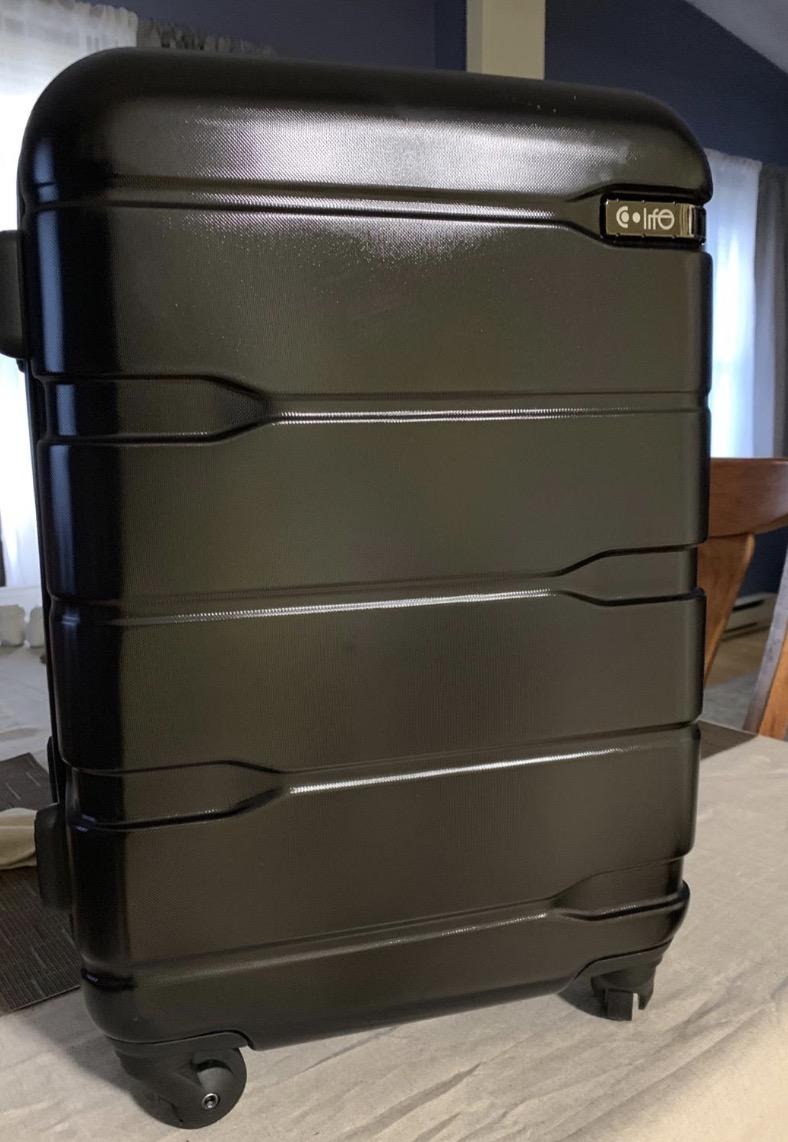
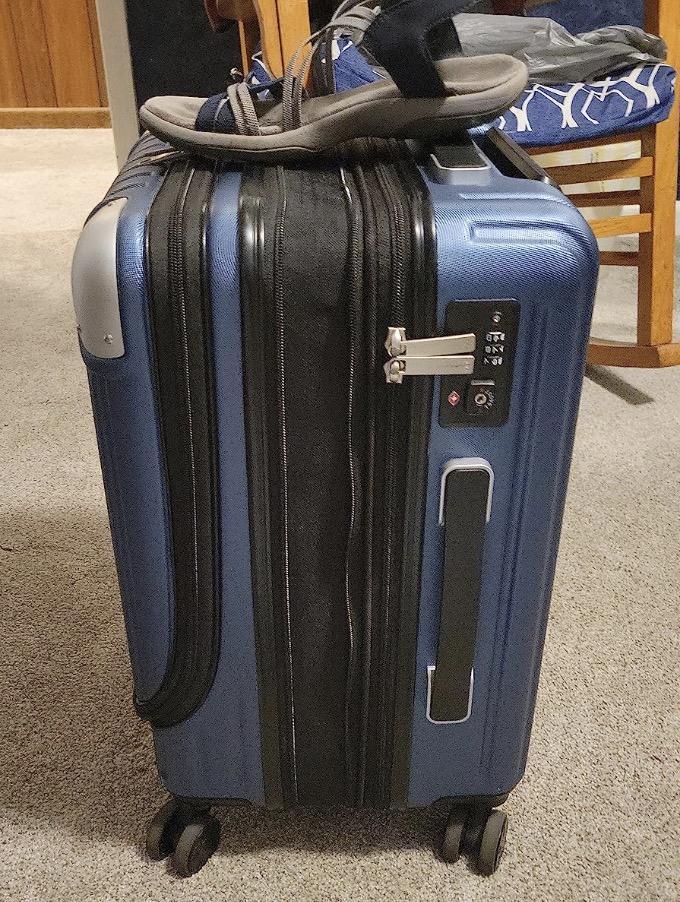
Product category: items_tea
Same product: no